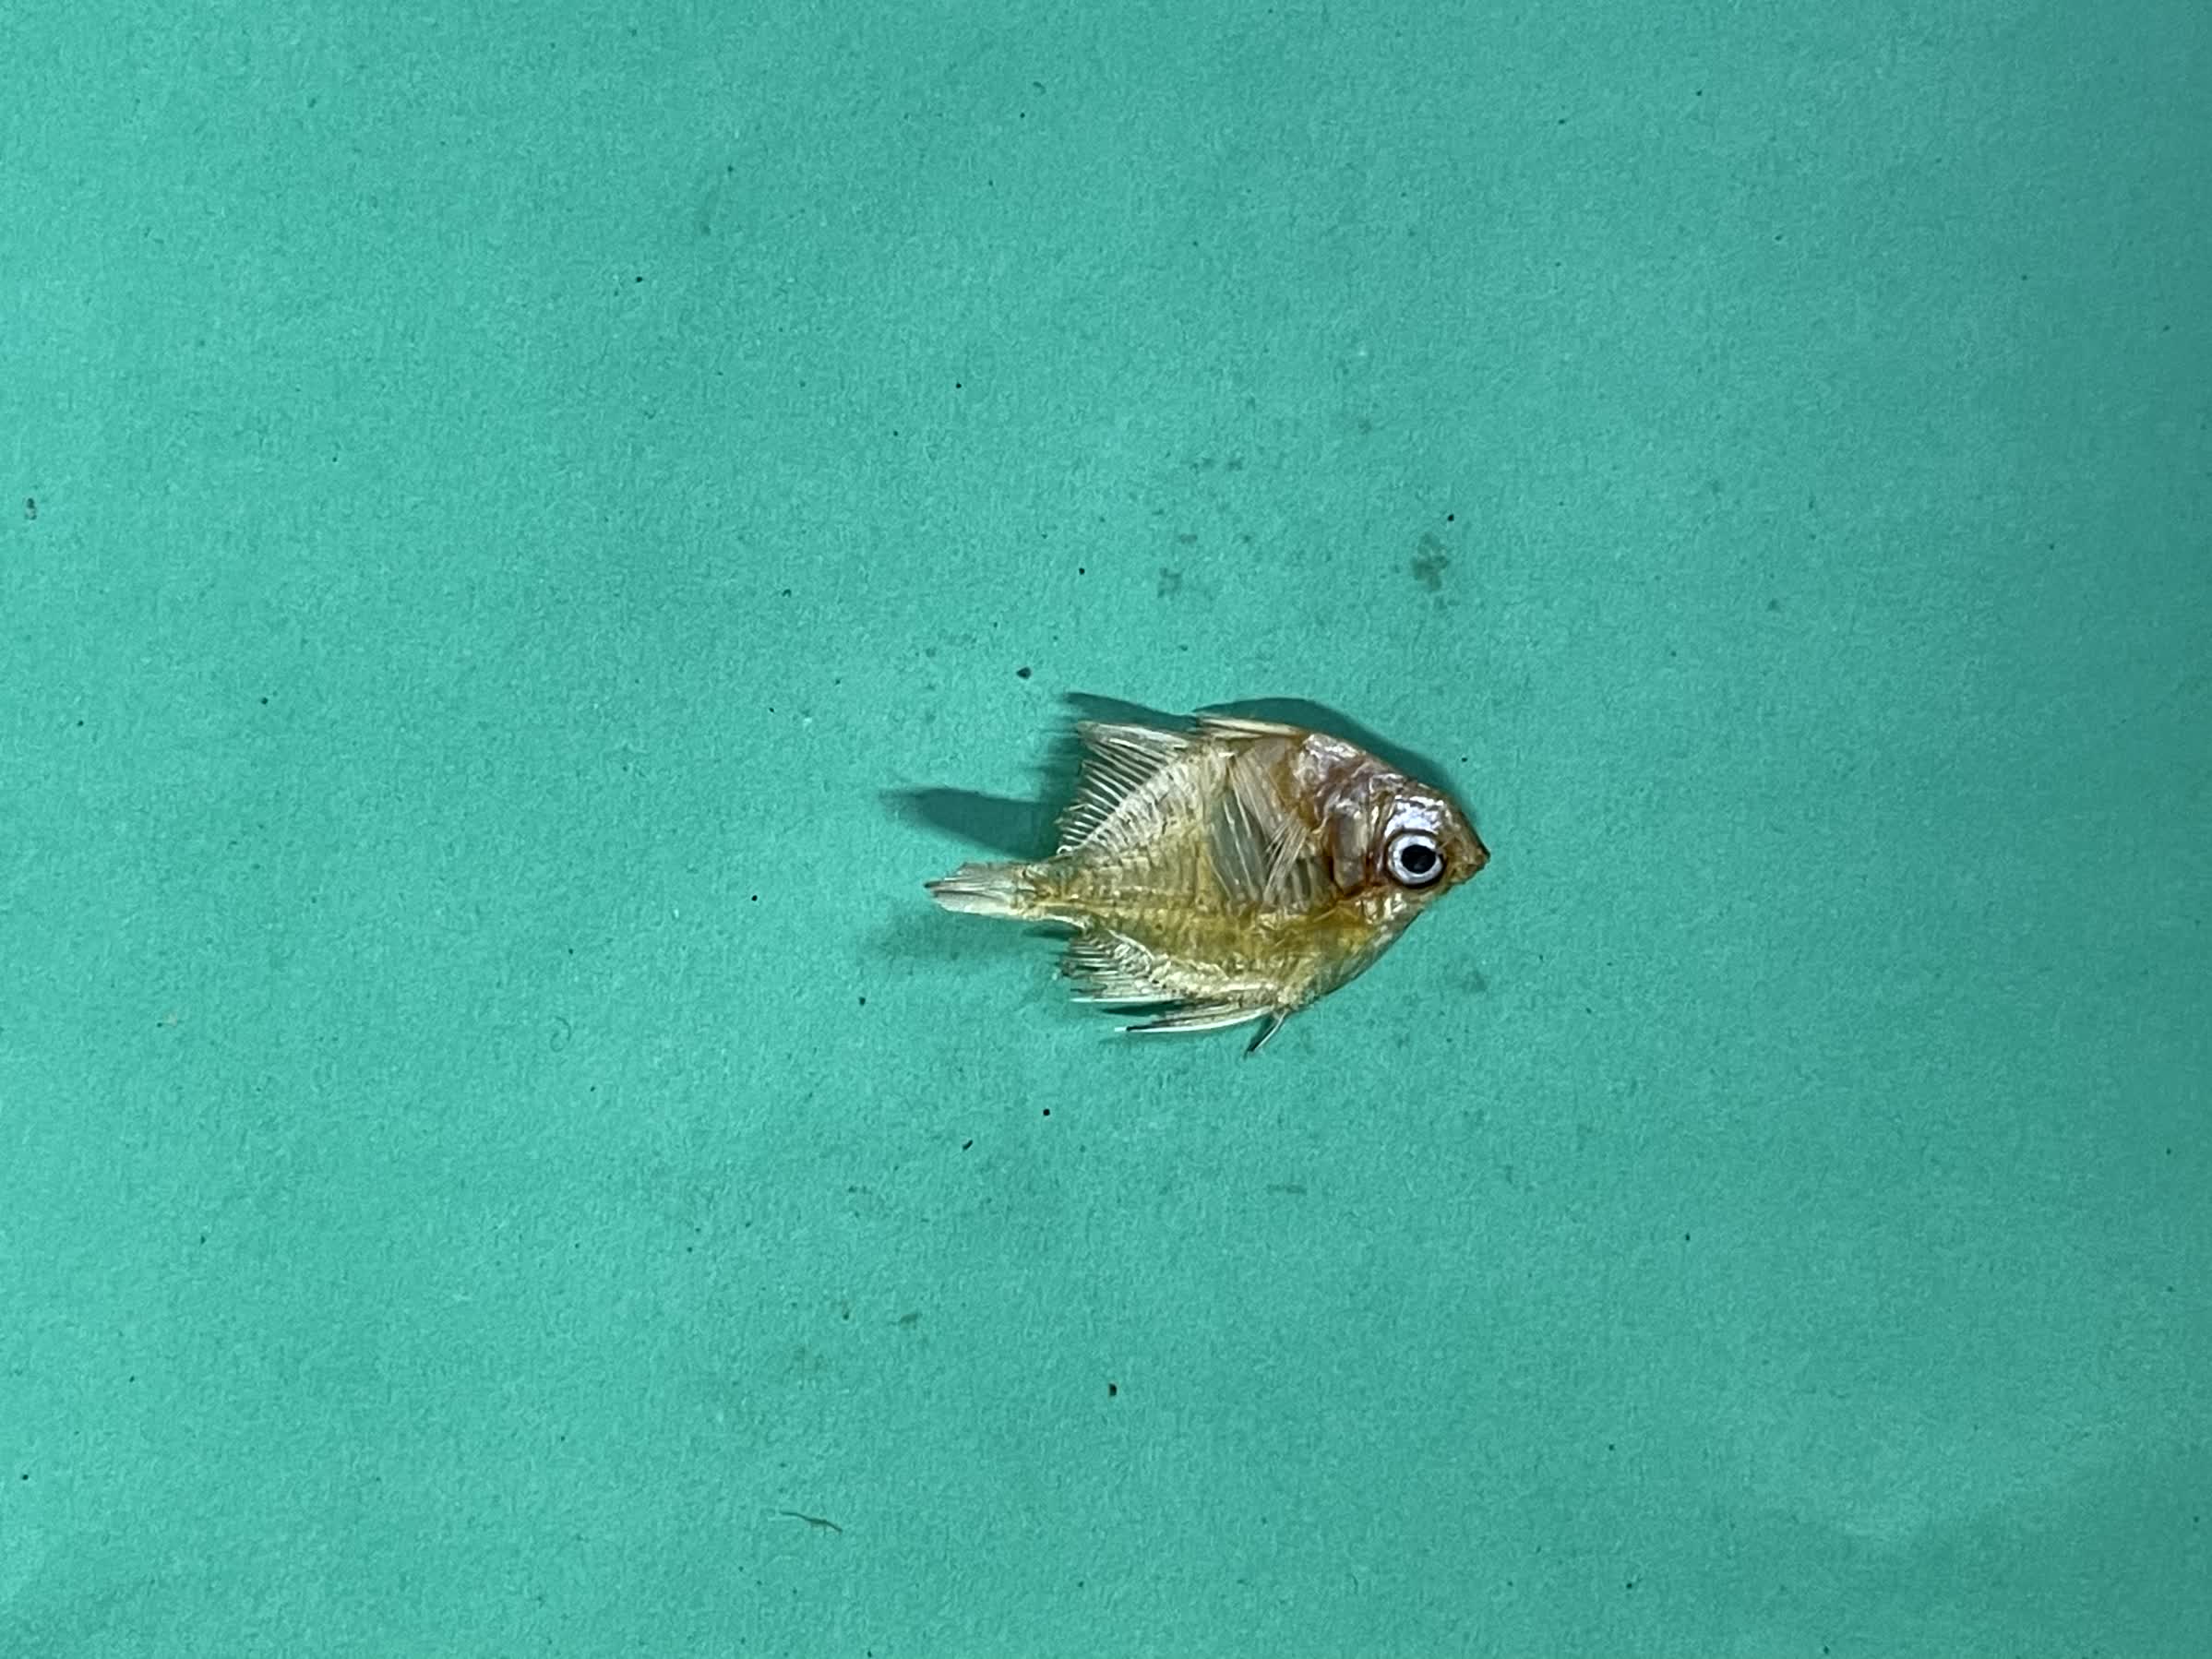
Species: Chanda